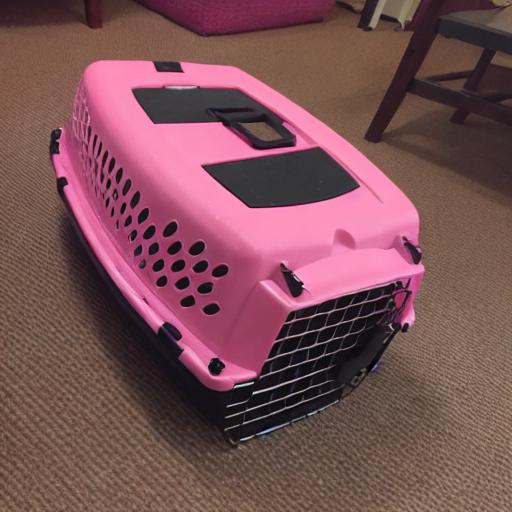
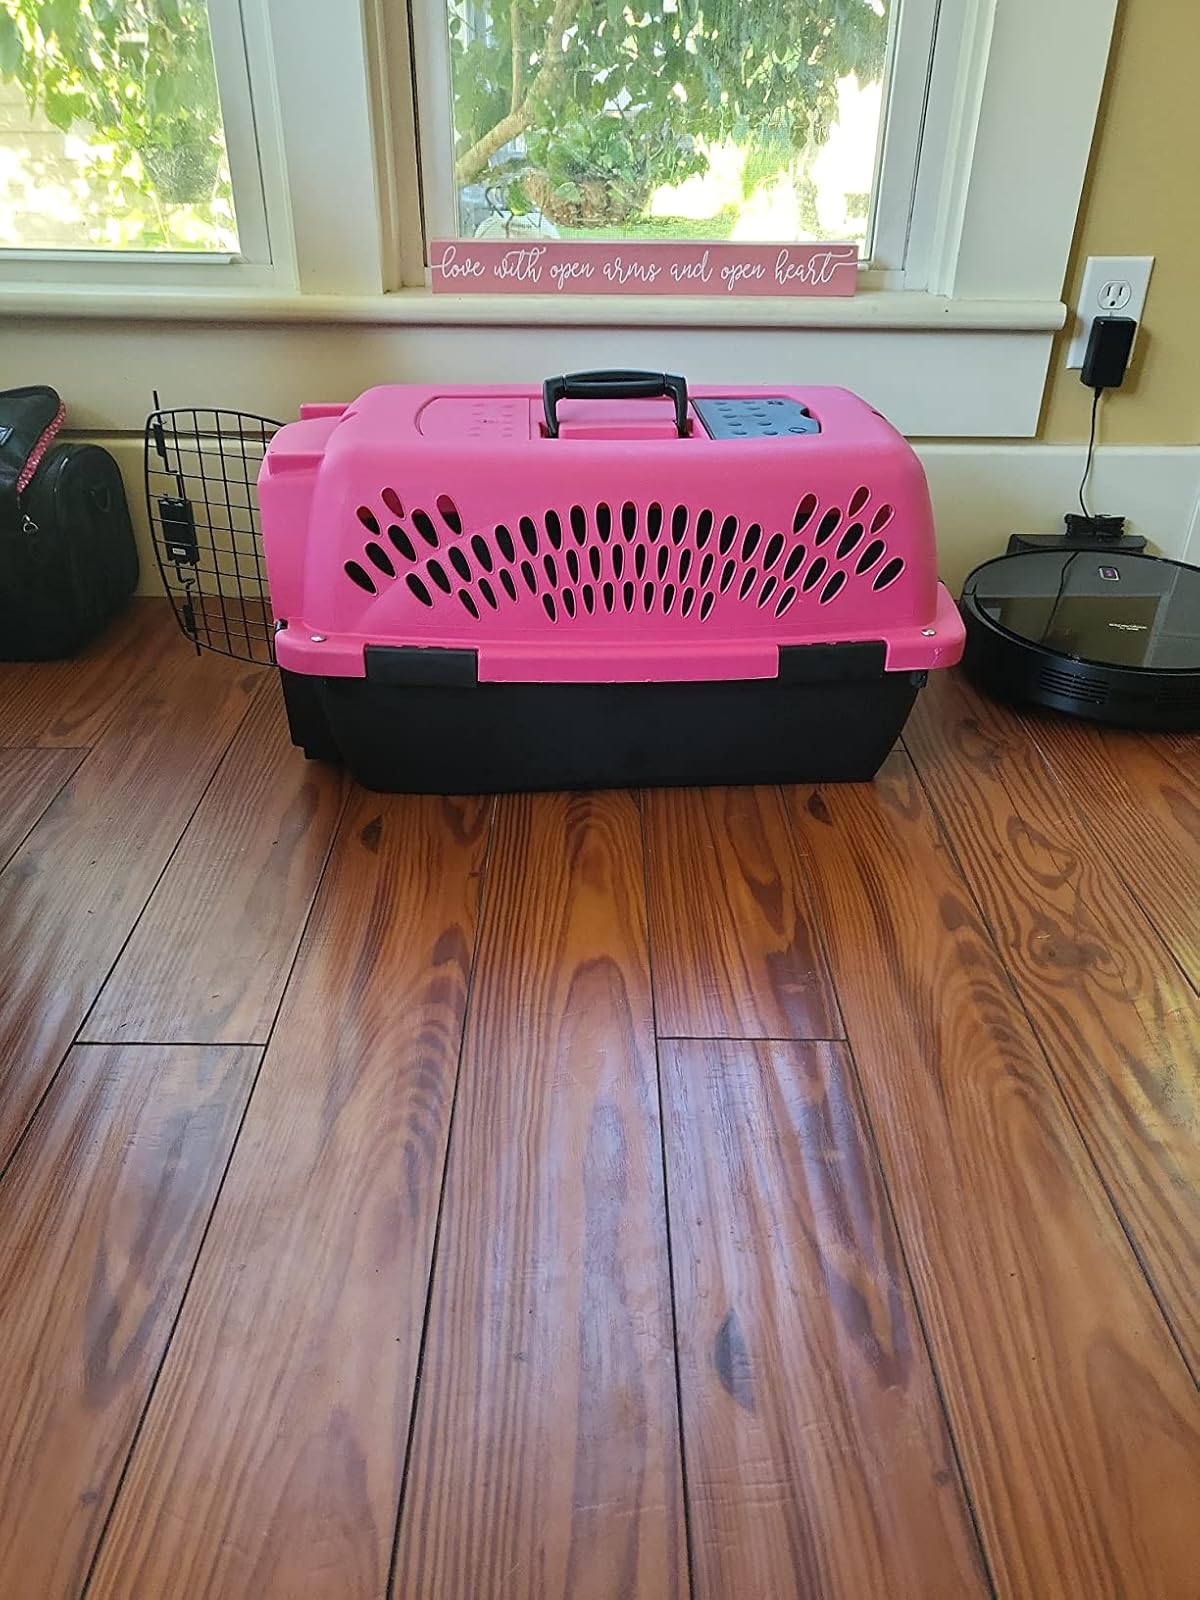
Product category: items_kennel
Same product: no